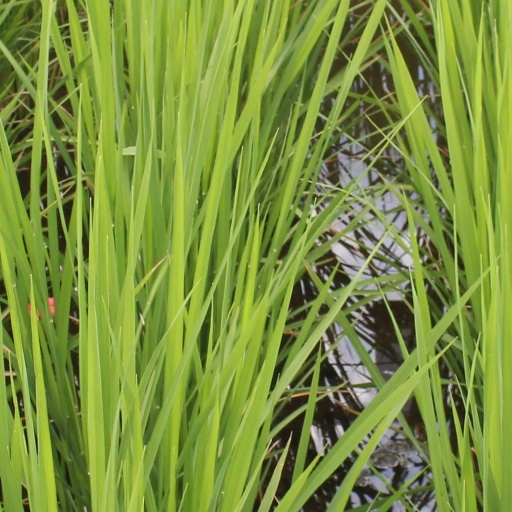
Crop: rice